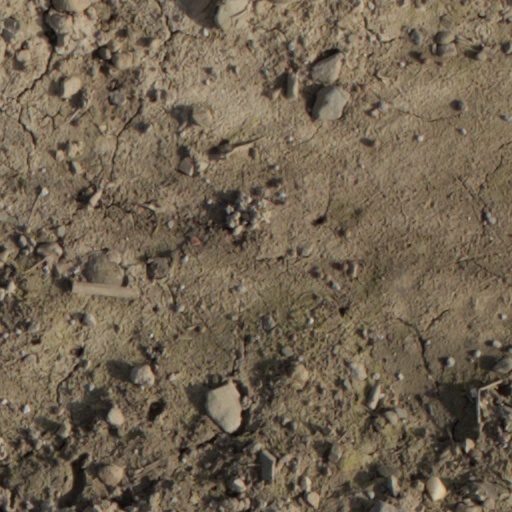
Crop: wheat